Sport in China

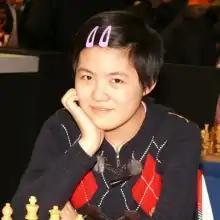
Former Women's World Chess Champion Hou Yifan (2007)

China had a good result in the 2006 37th Chess Olympiad in Turin when the men's team came second behind and the women's team third for the best result overall. The Chinese progress has been underpinned by large government support and testing competition in numerous tough events. Commensurate with its status, China currently has seven hundred players, second only to . However, even today countries like and Israel still have an edge in experience over their Chinese counterparts.